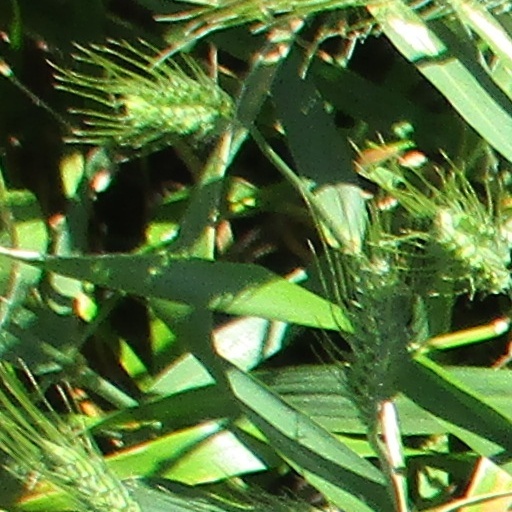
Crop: wheat